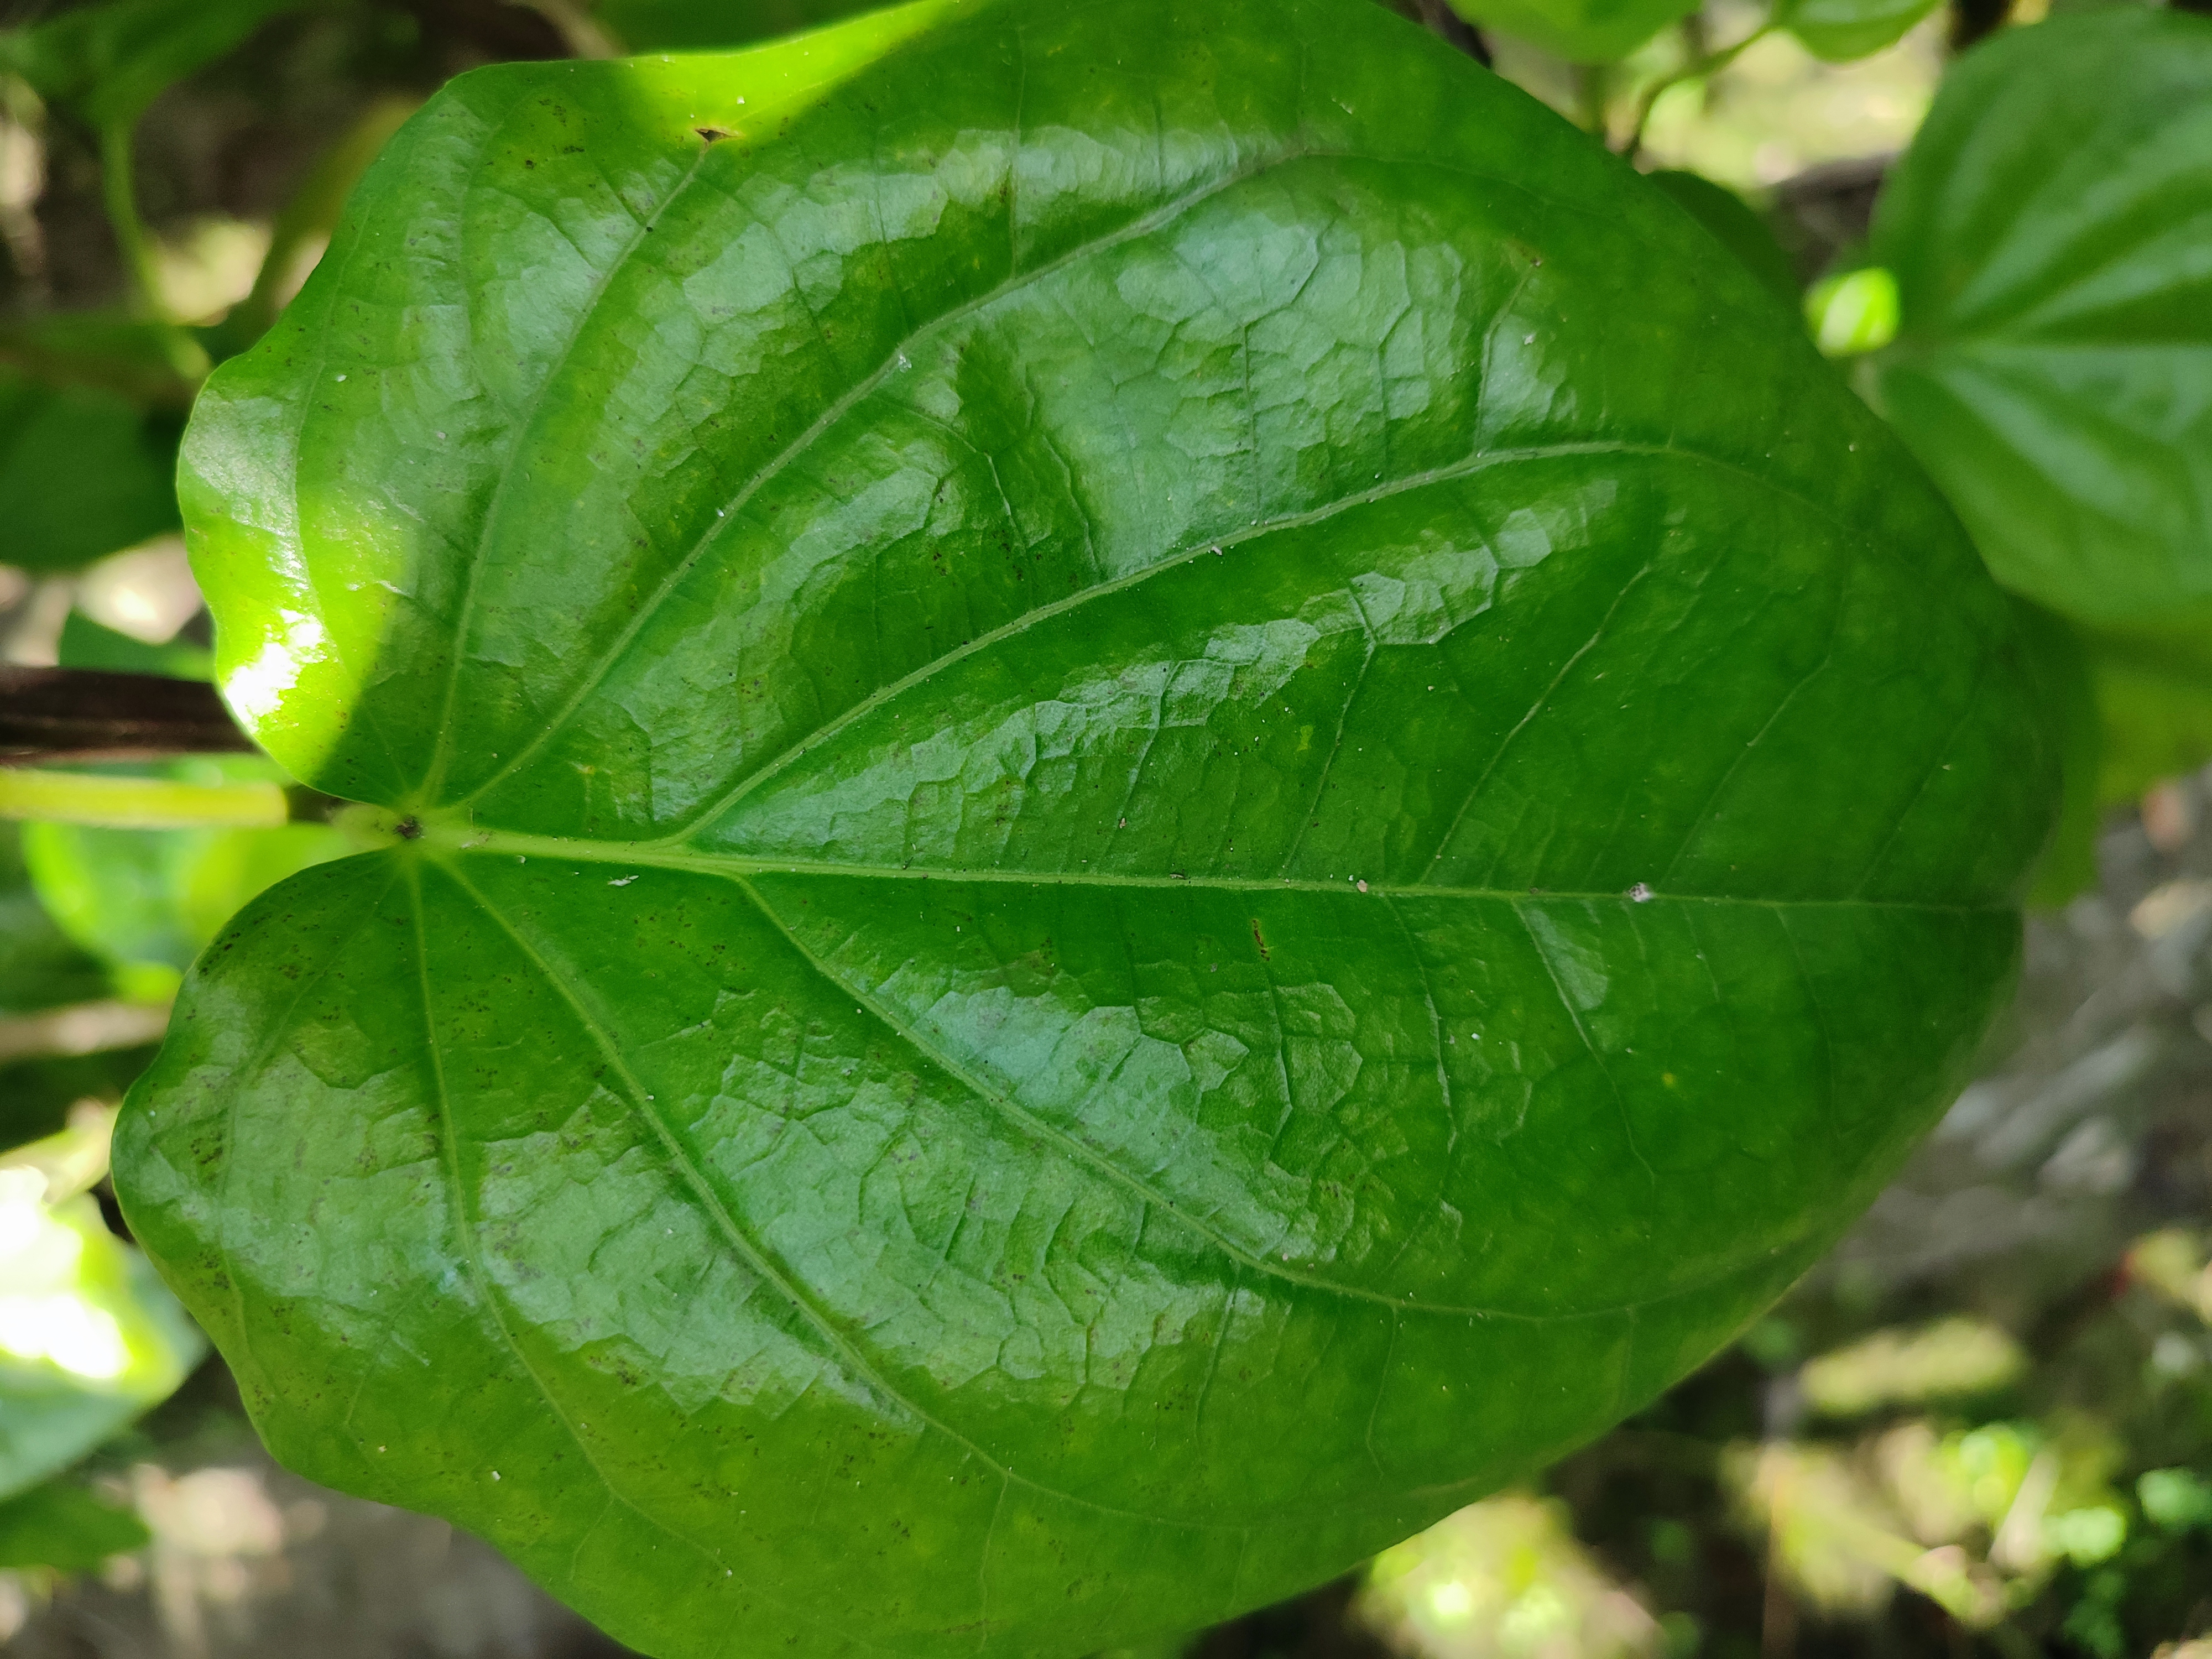
Label: Healthy_Leaf